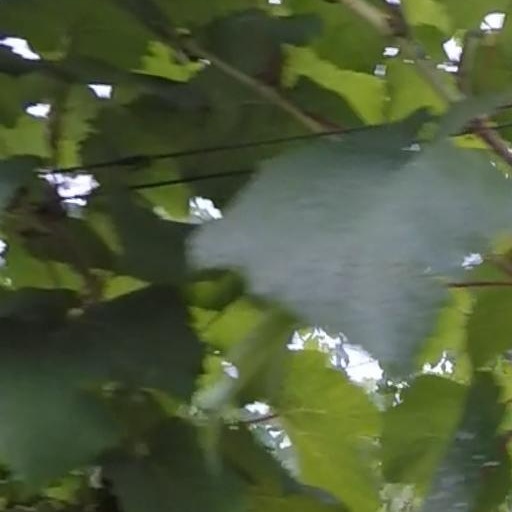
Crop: grape